Transport in Sri Lanka

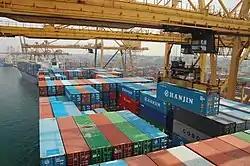
Container handling at the Port of Colombo

Sri Lanka Railways consists of an intercity network connecting major population centres and commuter rail serving Colombo commuters. Sri Lanka Railways operates the country's railway network, which includes about of track. Colombo is its hub. Trains connect the main cities of the country's nine provinces.